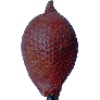
Label: Salak 1